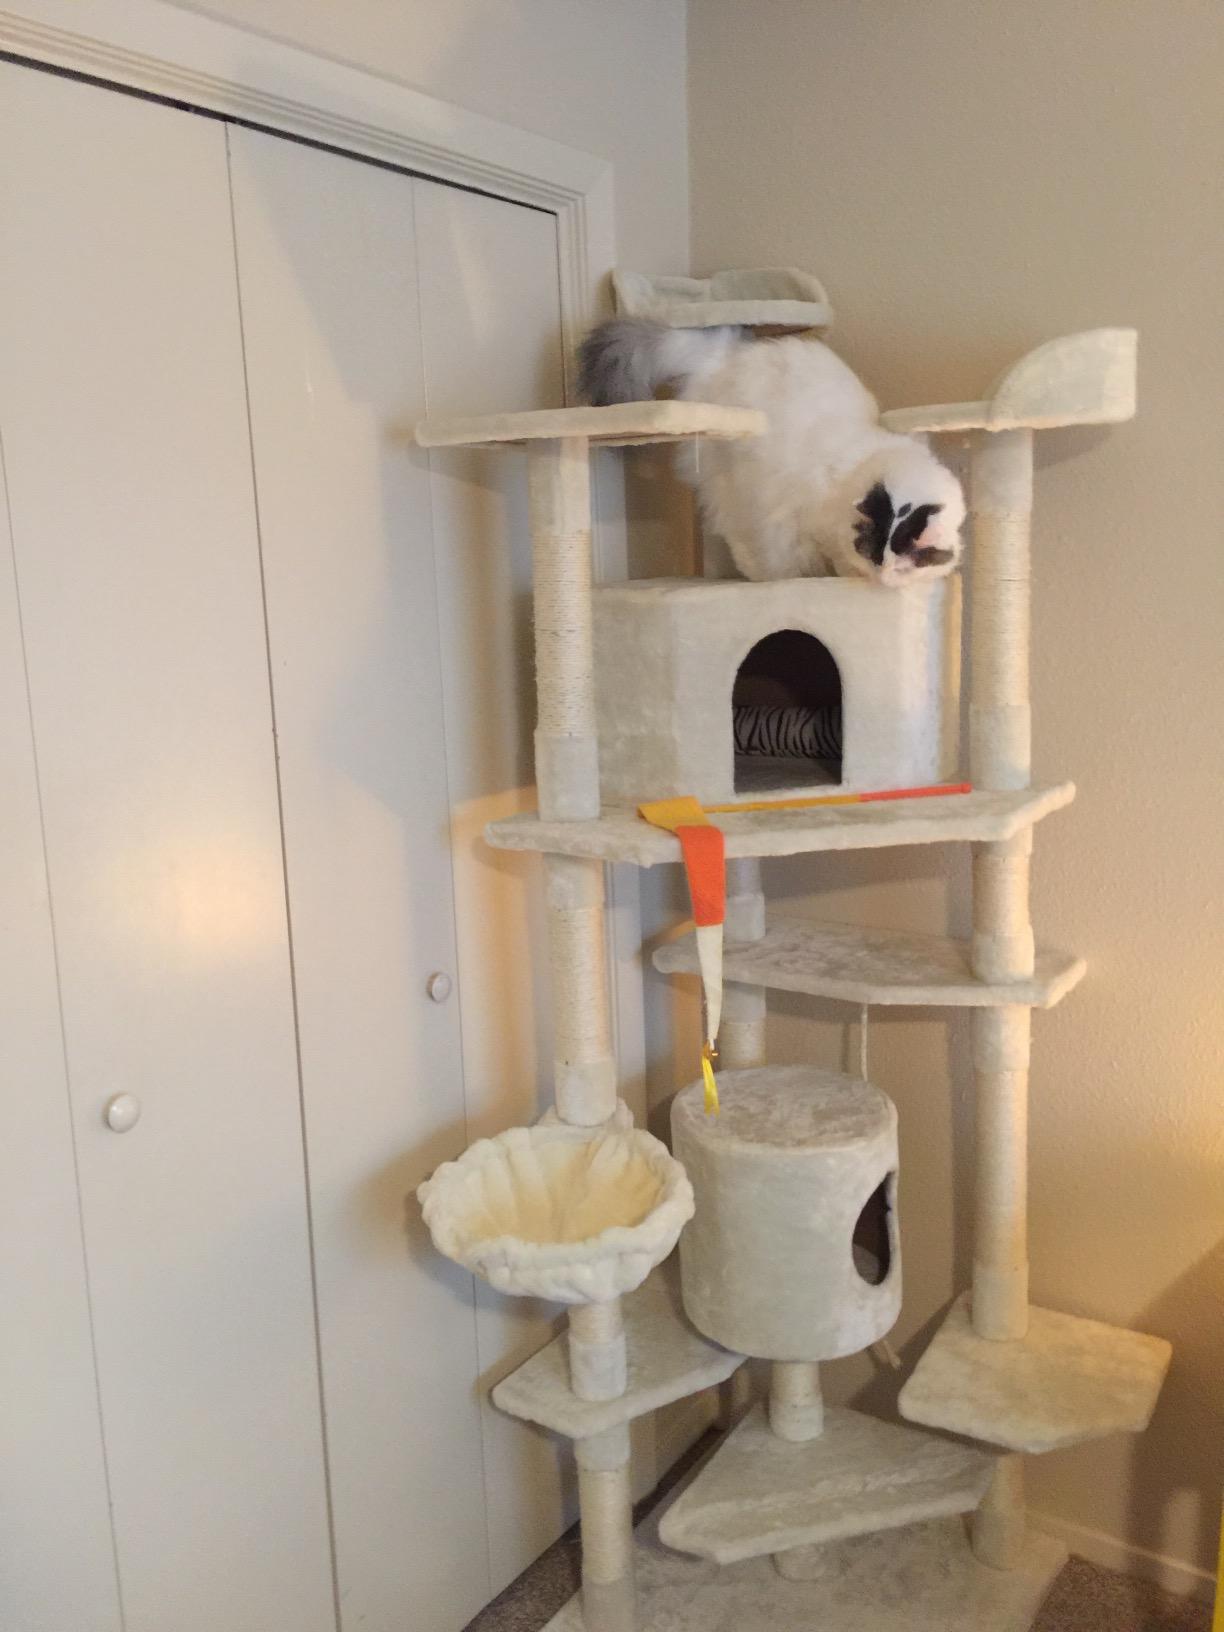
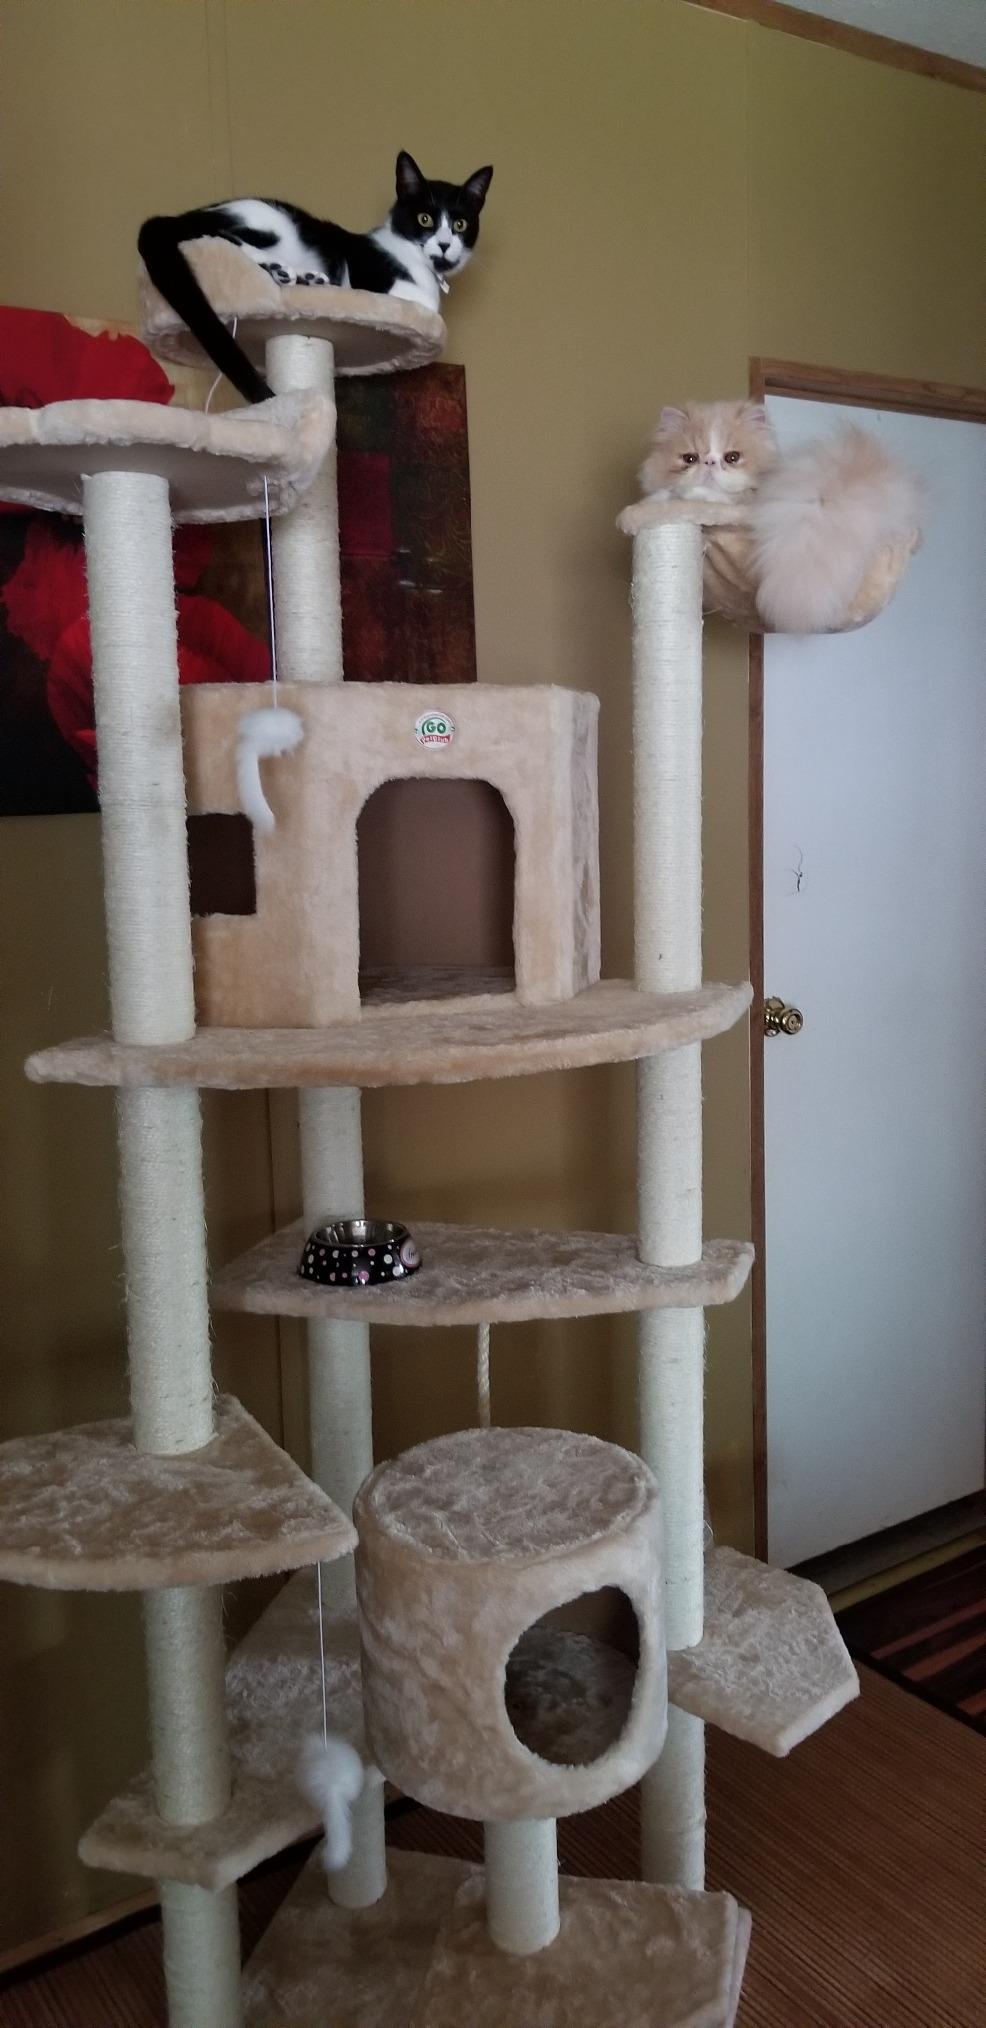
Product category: items_cat tree
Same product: no